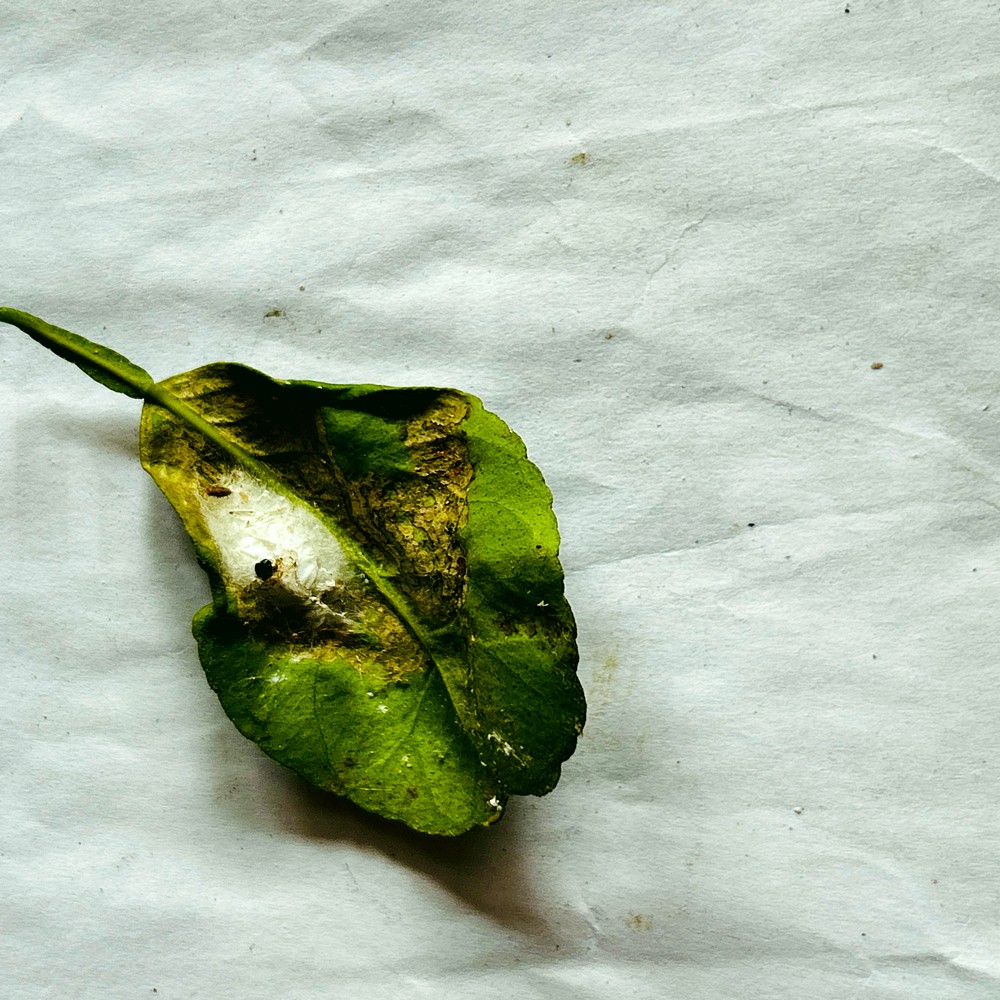
Label: Spider Mites